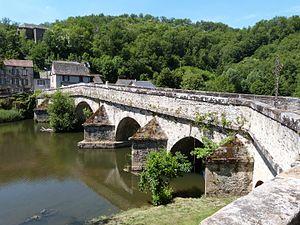
Le pont de Cirou et ses six arches en plein cintre qui enjambe le Viaur